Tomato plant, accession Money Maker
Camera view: horizontal (90 deg, fisheye); turntable rotation: 270 degrees
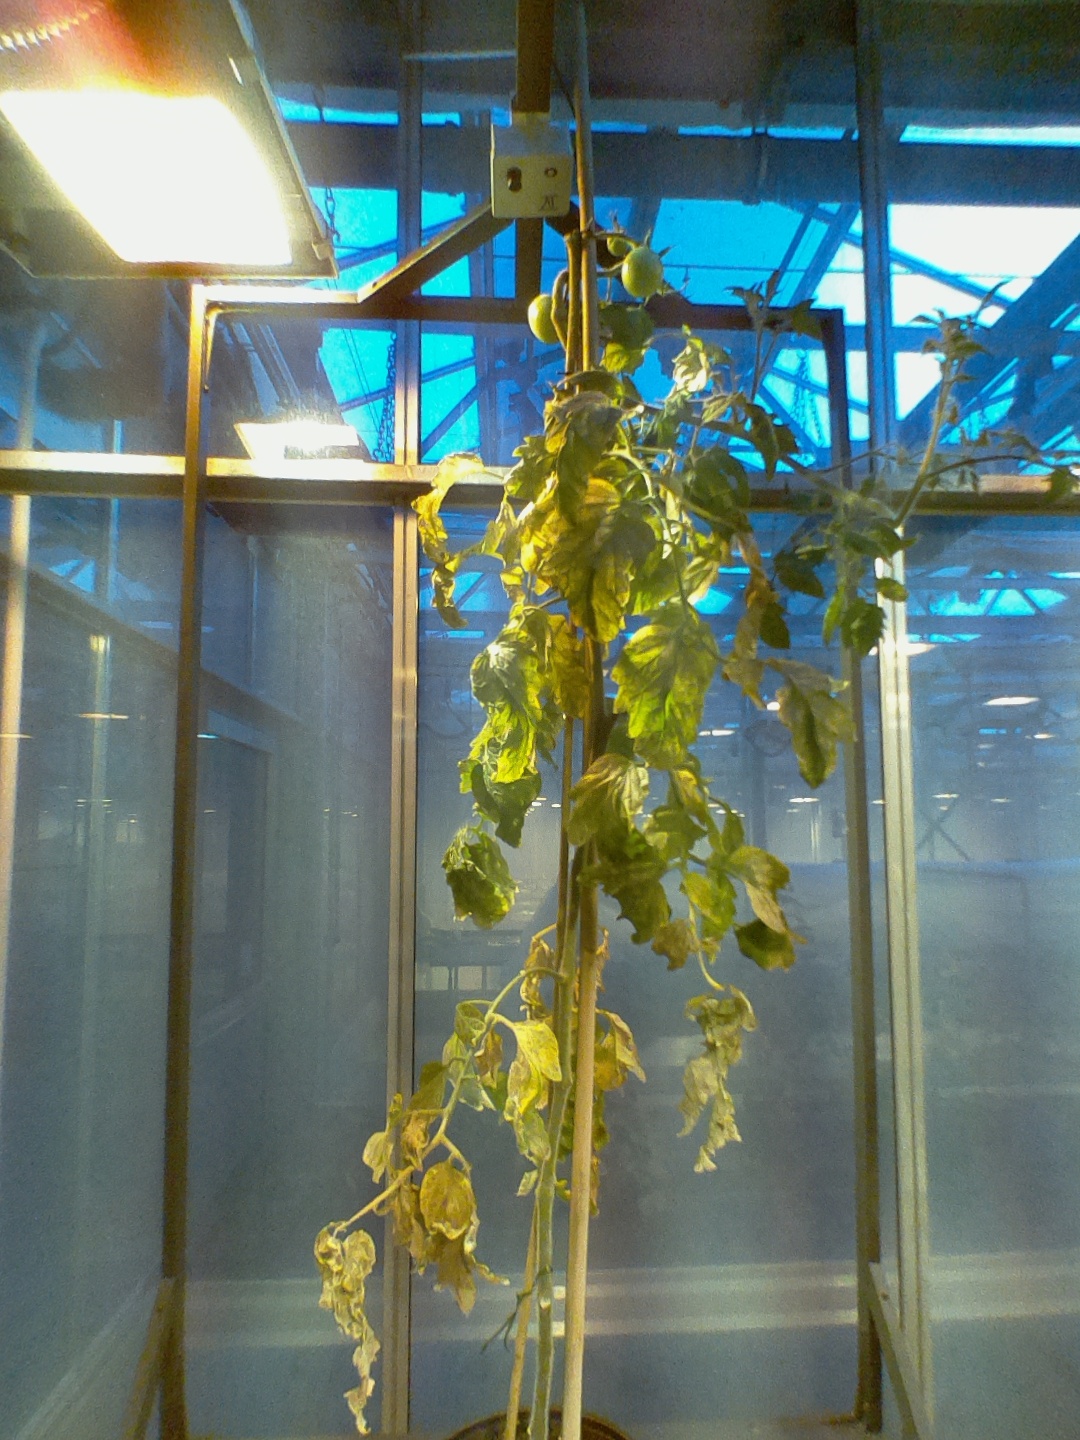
BBCH growth stage 79: 90% -100% of final fruit size